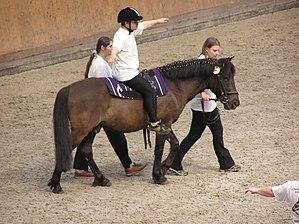
L'équithérapie, souvent appelée hippothérapie en Belgique, au Canada ou en Suisse, est une prise en charge thérapeutique, non conventionnelle et complémentaire aux soins médicaux. Elle prend en considération le patient dans son entité physique et psychologique, et utilise le cheval comme médiateur et partenaire thérapeutique afin d'atteindre des objectifs fixés en fonction de la spécialité du thérapeute ainsi que des besoins du patient.
Les métiers équestres en France sont l'ensemble des activités professionnelles liées aux équidés en France, c'est-à-dire aux chevaux poneys, ânes et mulets. Ils sont très variés, puisqu'il incluent des activités sportives, l'élevage, les loisirs, les soins ou encore la fabrique du matériel équestre. Chacun d'eux nécessite une formation bien spécifique. Certains ont une longue histoire, datée des premières formations de cavaleries durant l'antiquité.